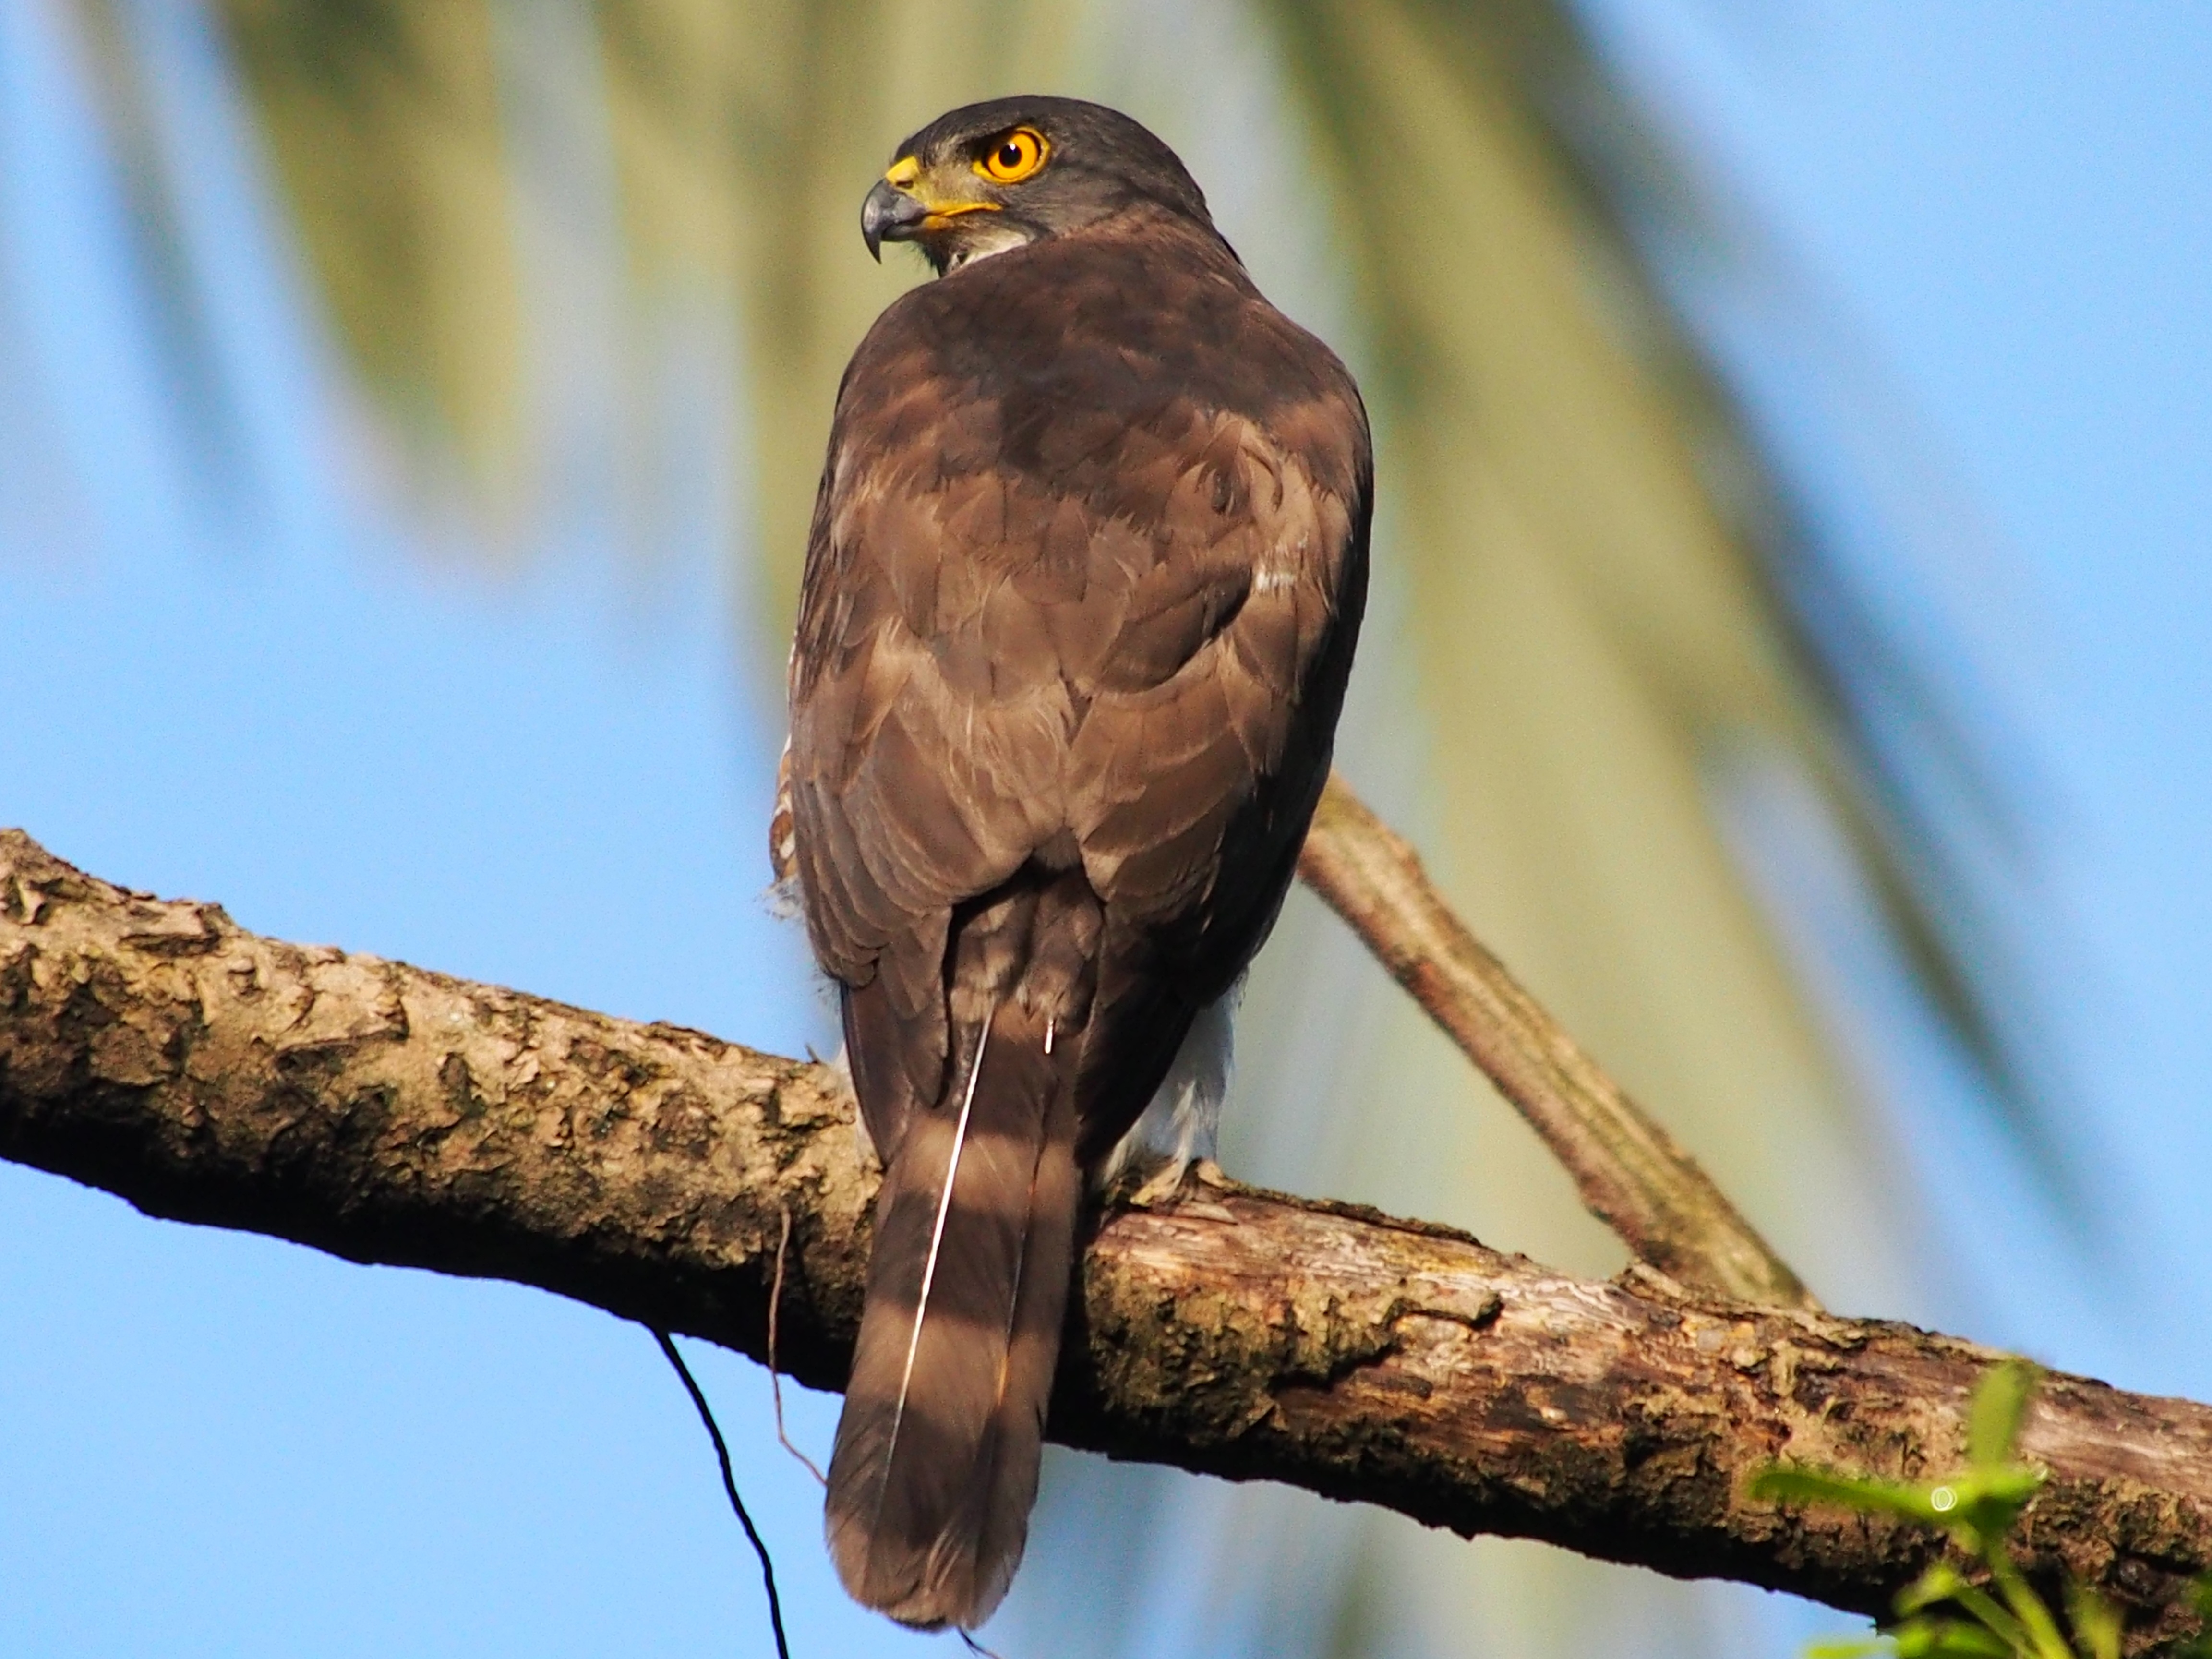
branch, bird, wildlife, beak, hawk, fauna, bird of prey, vertebrate, chill, falcon, buzzard, crested goshawk, wittmann, perching bird, accipitriformes